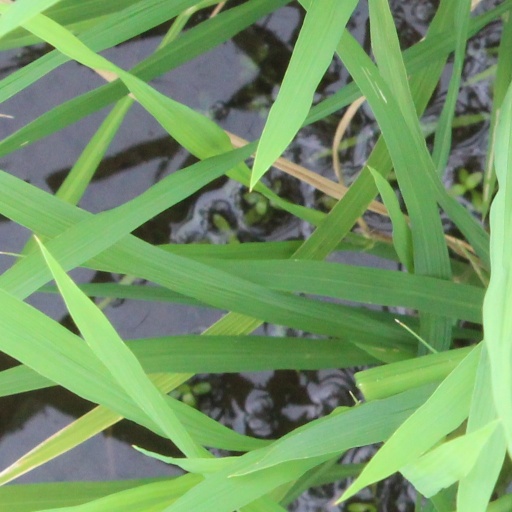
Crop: rice